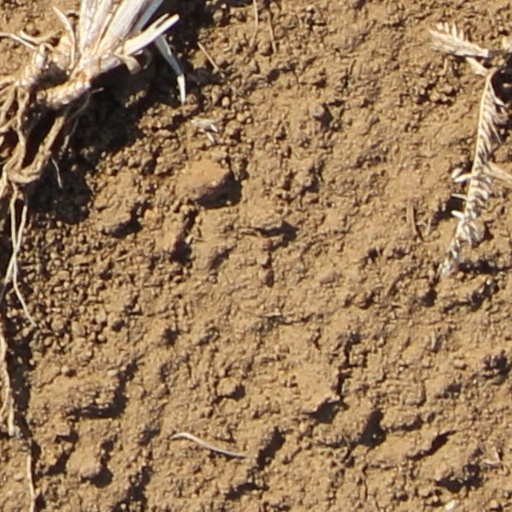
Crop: wheat